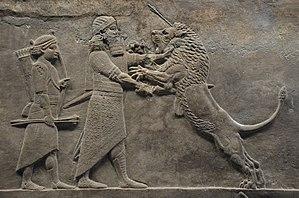
L'Empire néo-assyrien était un Empire mésopotamien de l'âge du fer qui a existé entre 911 et 609 av. J.-C., et qui a été le plus grand empire du monde jusqu'à cette époque. Les Assyriens ont perfectionné les premières techniques de gouvernement impérial, dont beaucoup sont devenues la norme dans les empires ultérieurs.